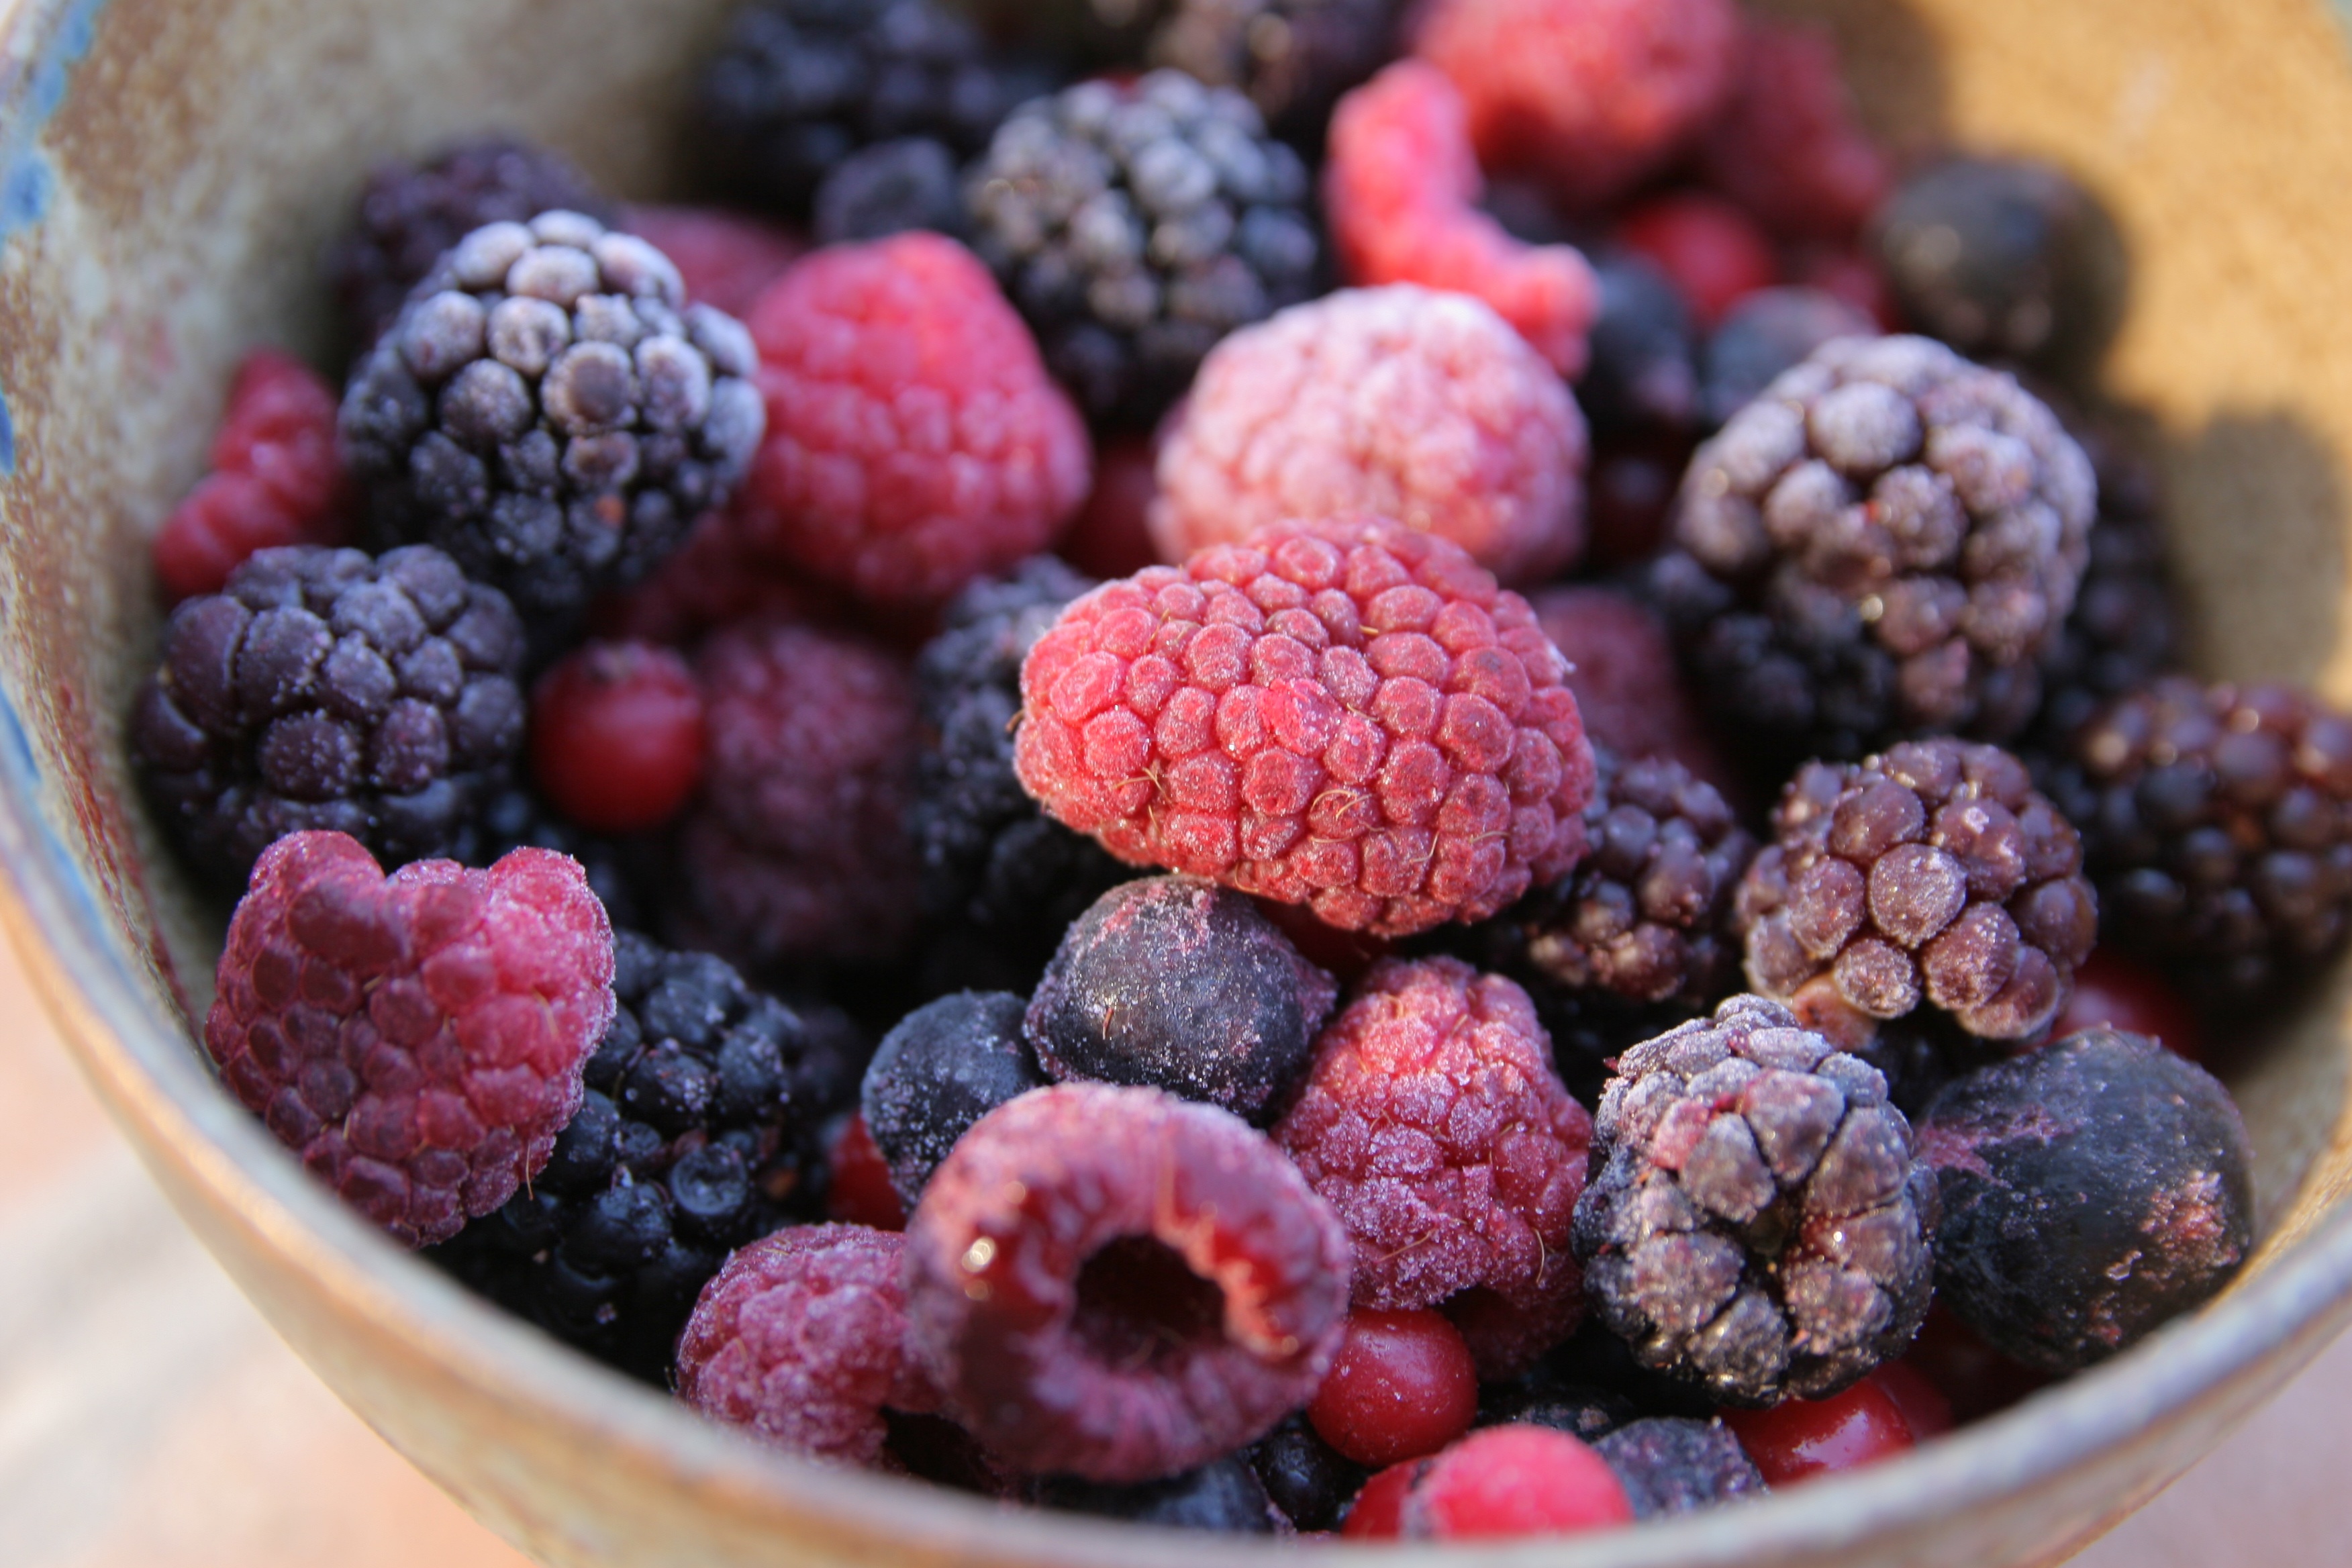
plant, raspberry, fruit, berry, meal, food, produce, frozen, breakfast, blackberry, mood, forest fruit, nearby, frutti di bosco, zante currant, boysenberry, loganberry